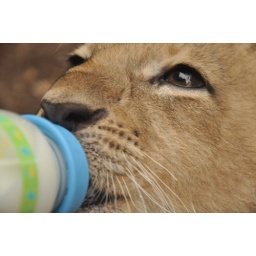
Feeding time for this young lion cub in Livingstone, Zambia